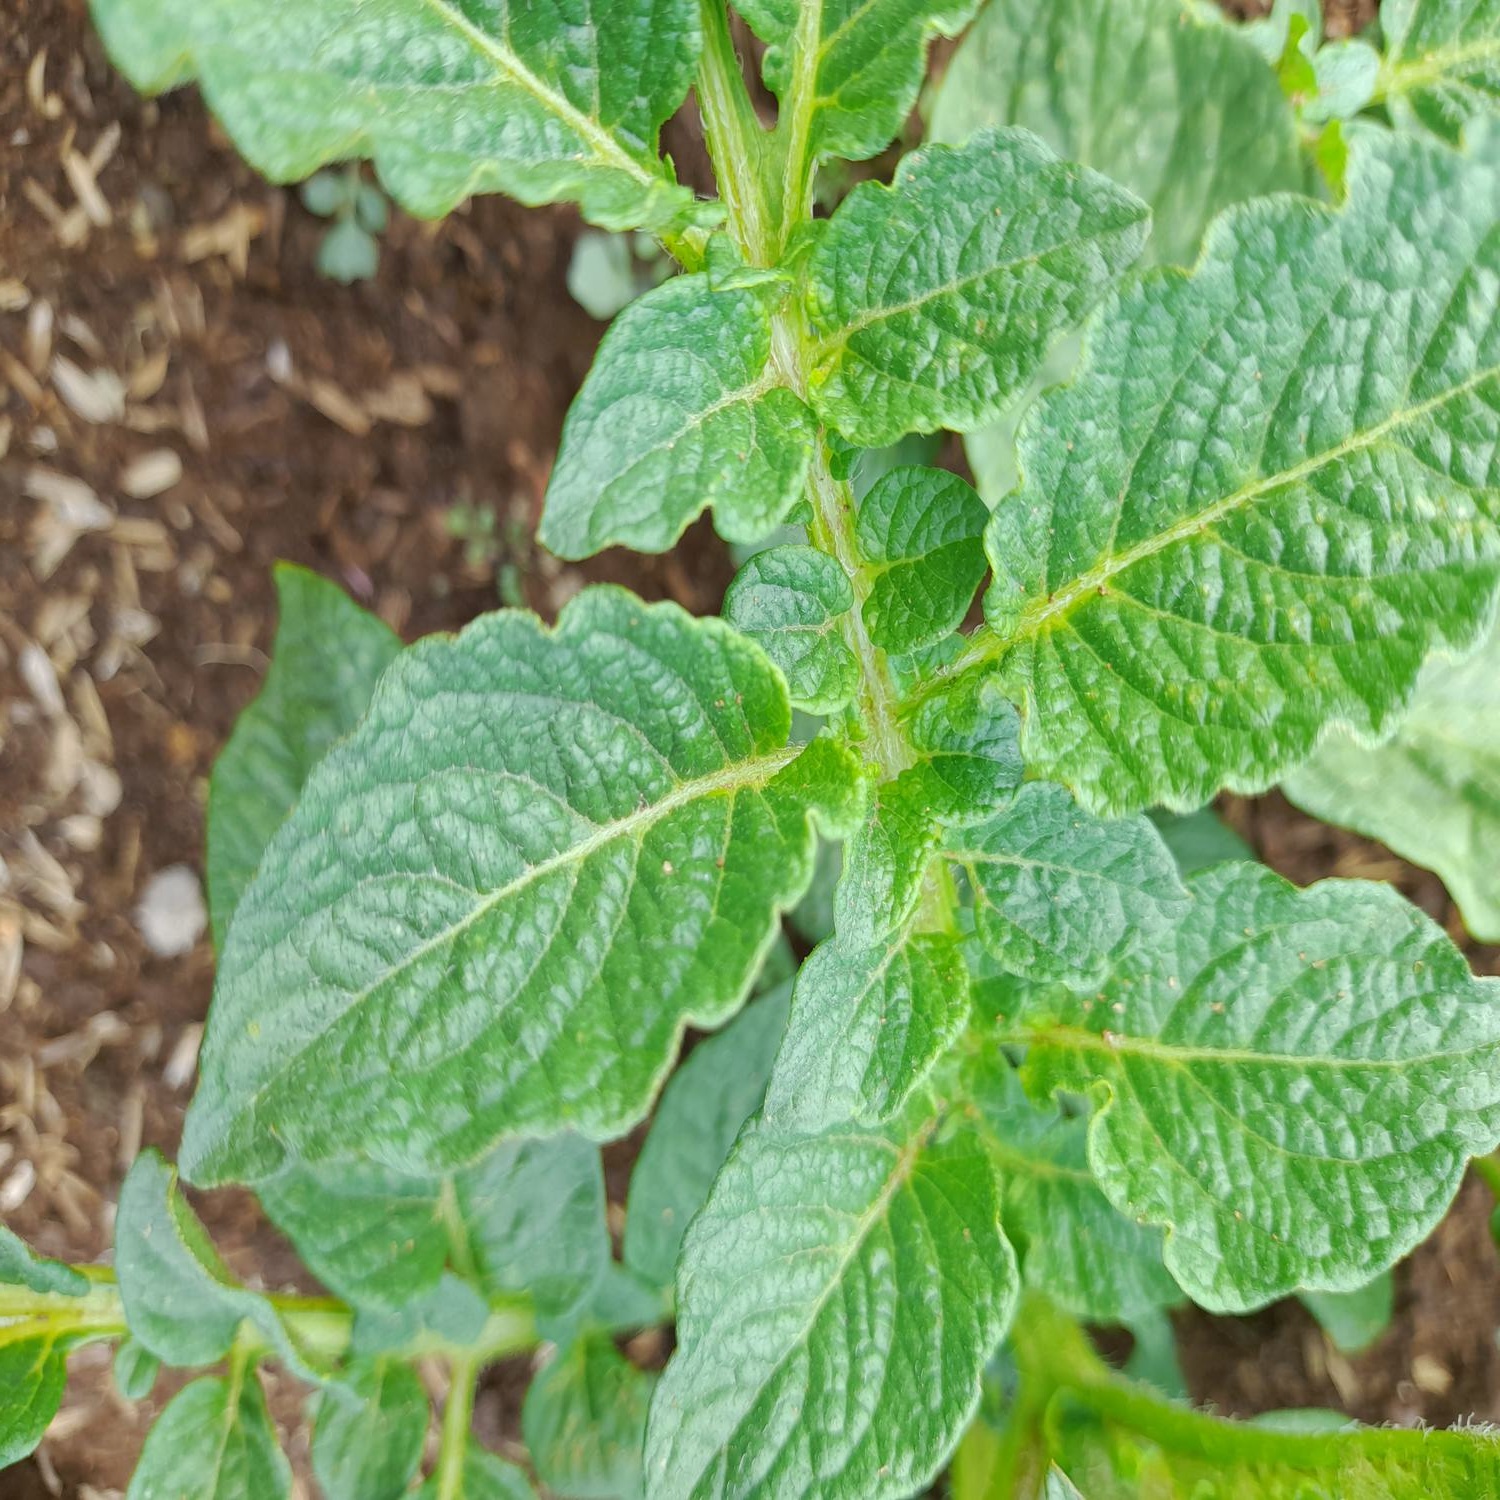
Etiqueta: Virus